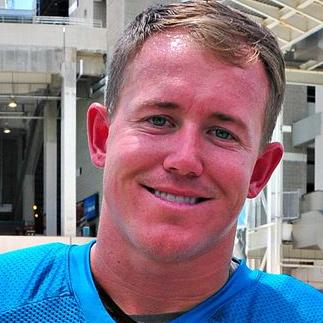
Age: 26